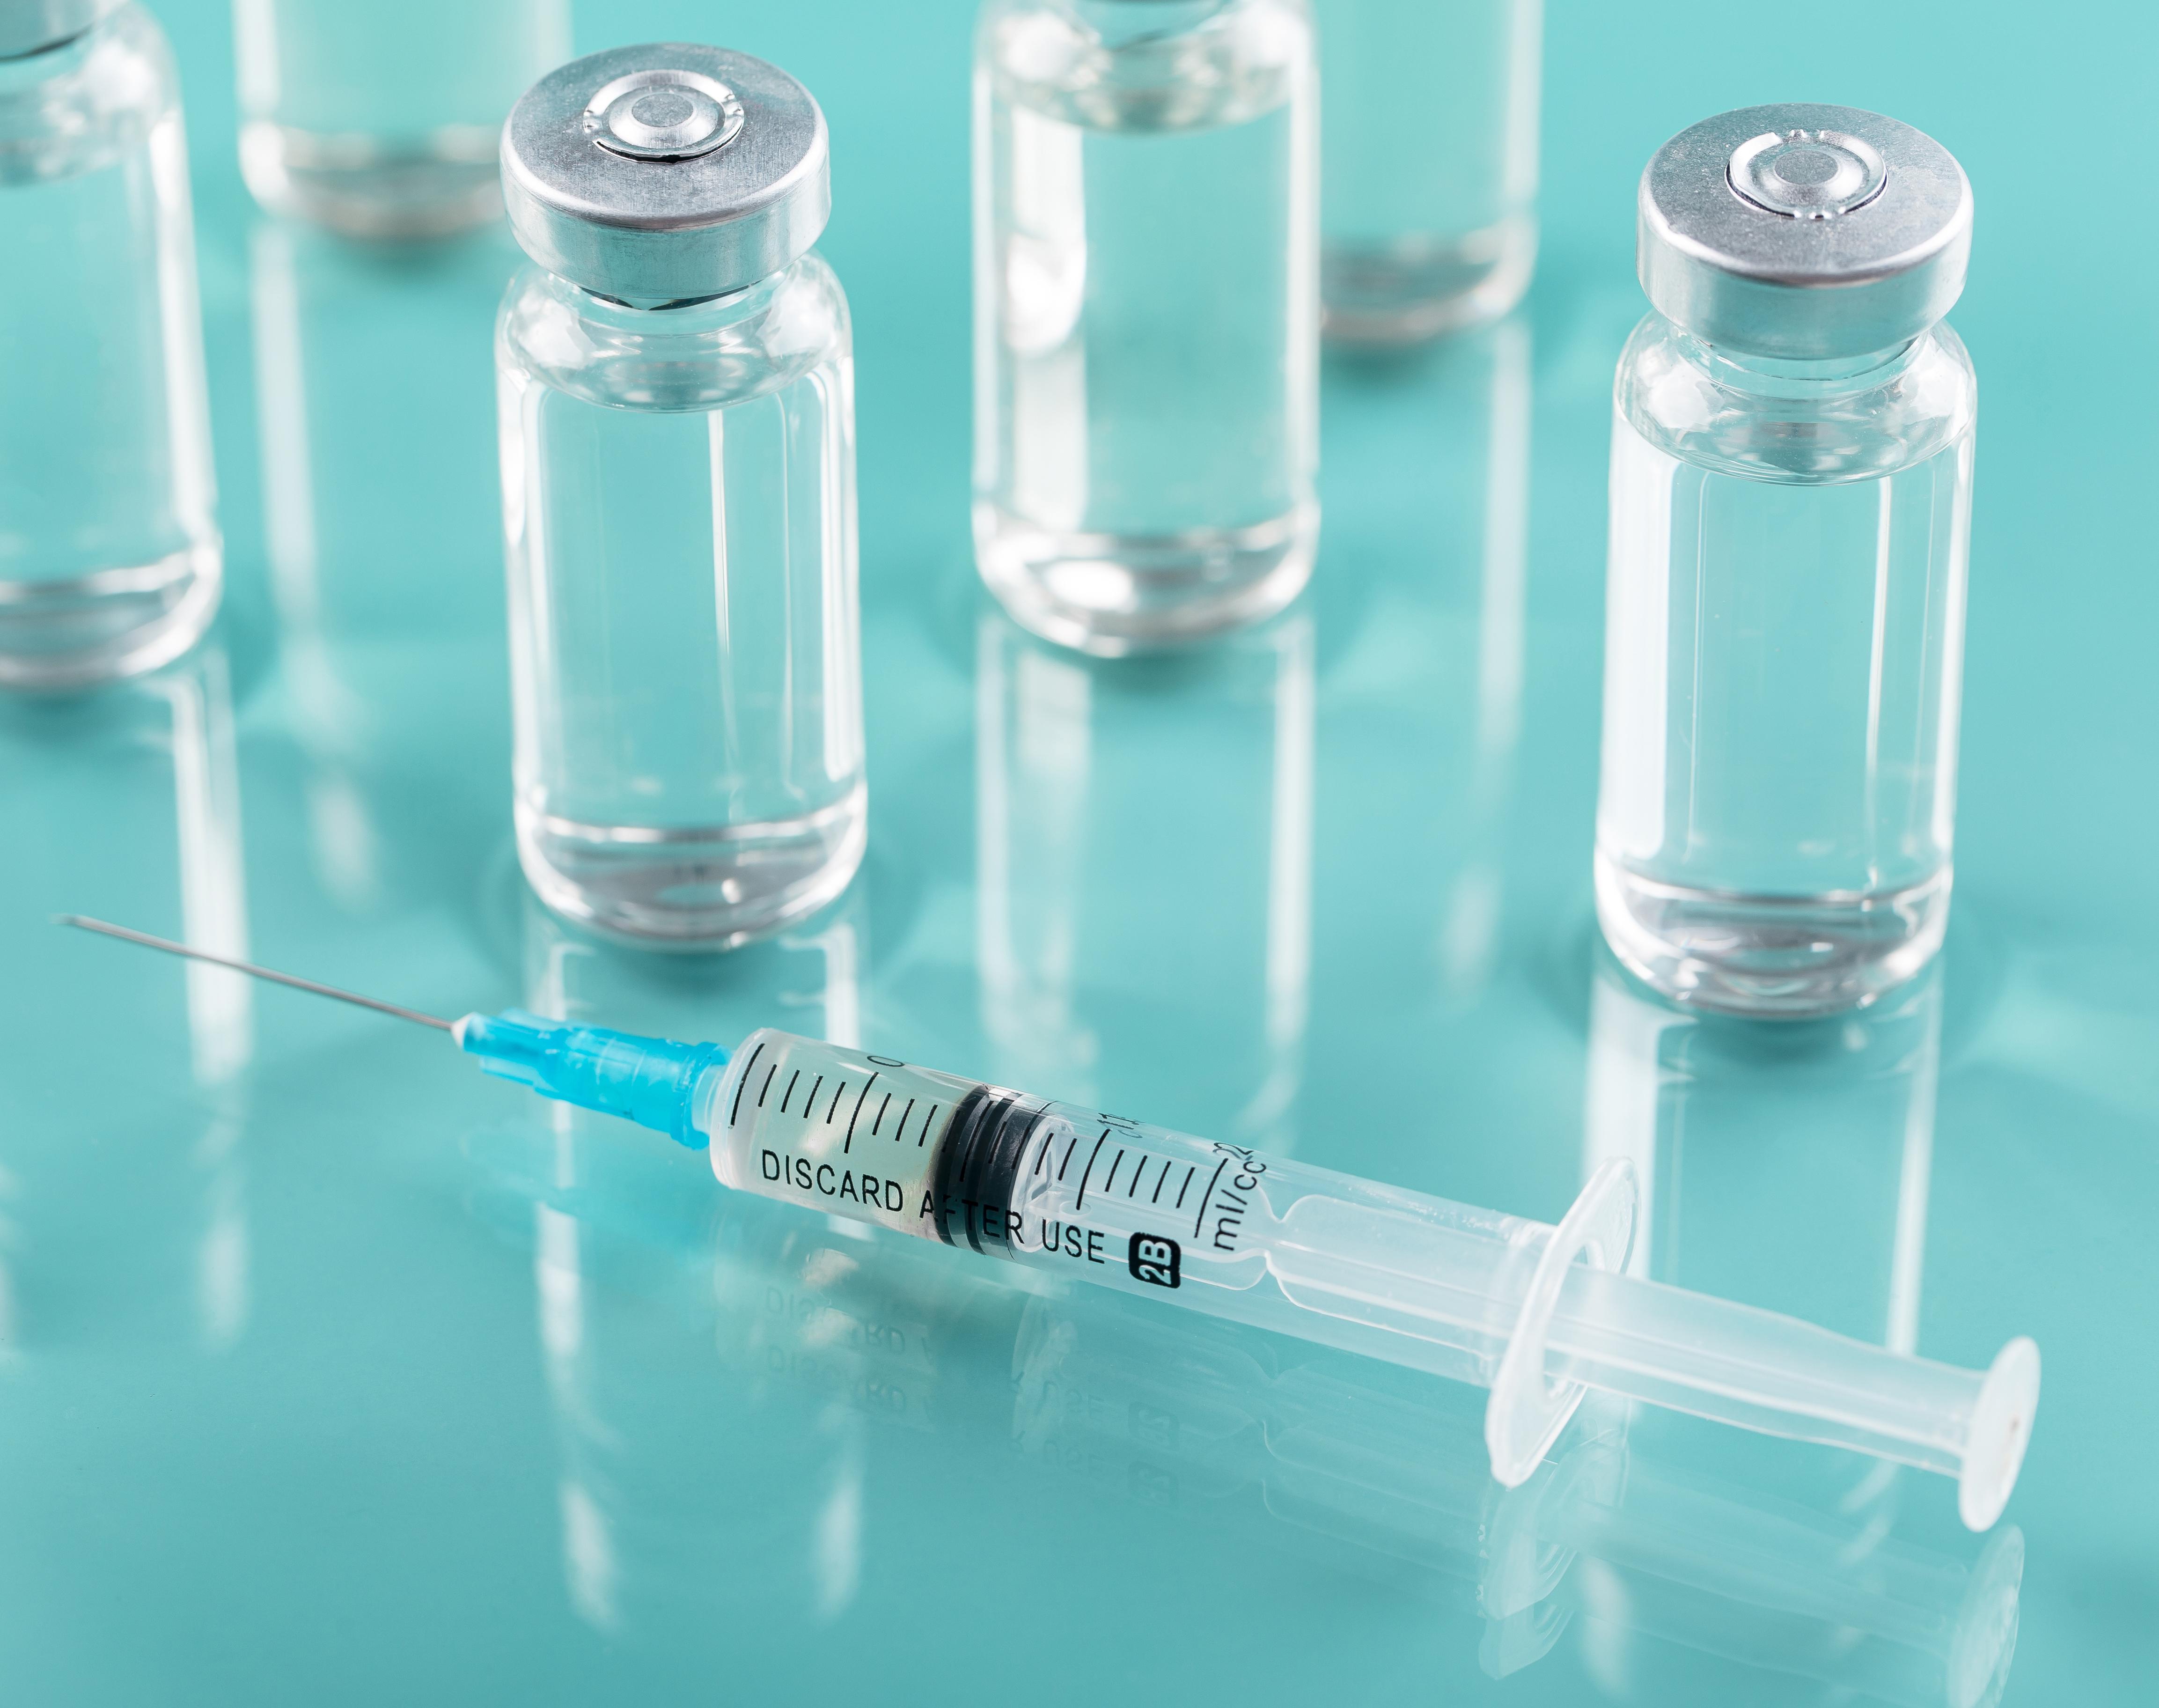
corona, vaccination, health, water, liquid, drinkware, solution, azure, blue, fluid, glass bottle, personal care, test tube, aqua, laboratory equipment, medical equipment, glass, service, health care, Solvent, medical, science, Hypodermic needle, drink, fashion accessory, Transparent material, electric blue, metal, room, ink, cork, cylinder, still life photography, plastic bottle, bottle, font, drinking water, reflection, rectangle, perfume, chemistry, art, tobacco products